Cook Park, Orange

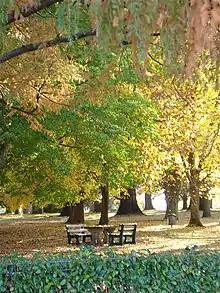
Autumnal colours, pictured in April 2008.

Cook Park is an area of bounded by Summer, Sampson, Kite and Clinton Streets, with plantings dating from at least the 1880s (the cedars). Tree plantings were made in the 1870s and 1880s. A feature was unmatched pairs of trees on path crossing points. Today the park has over 200 trees, 20 beds of annual flowers and four staff.